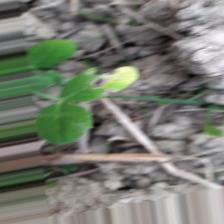
Label: Ascochyta blight